Kyra Frosini

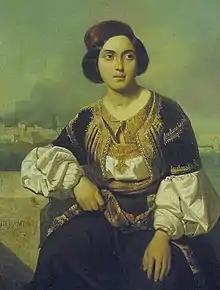

Euphrosyne Vasileiou (– 11 January 1800), better known as Kyra Frosini (Κυρά Φροσύνη, "Lady Phrosyne"), was an ethnic Greek socialite who was executed for adultery in Ioannina by the Ottoman governor Ali Pasha of Ioannina along with 17 other women. In legend, she was allegedly executed for political reasons and was thereby viewed as a national heroine. The case of Kyra Frosini has been portrayed in fiction as a novel, an opera, a film as well as in folk songs.